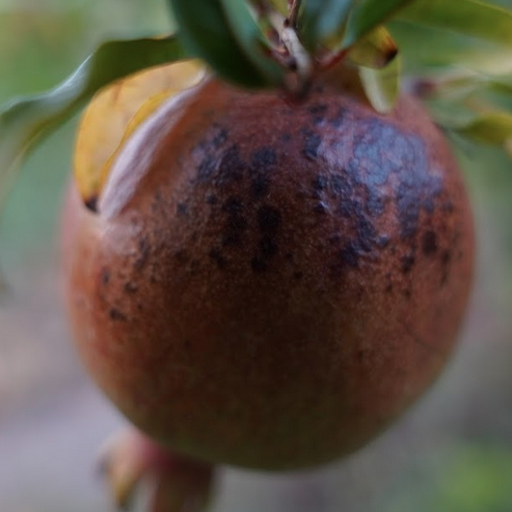
Label: Sunburn